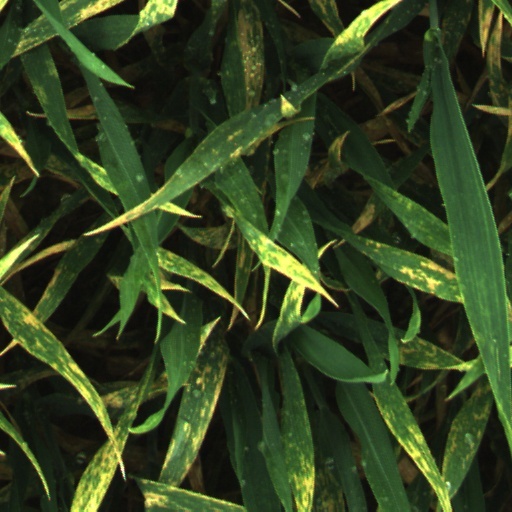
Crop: wheat